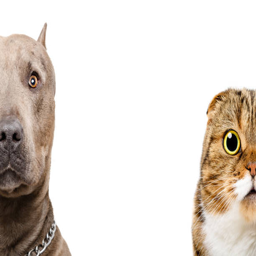
portrait of a pit bull and cat , half face